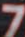
Number: 7